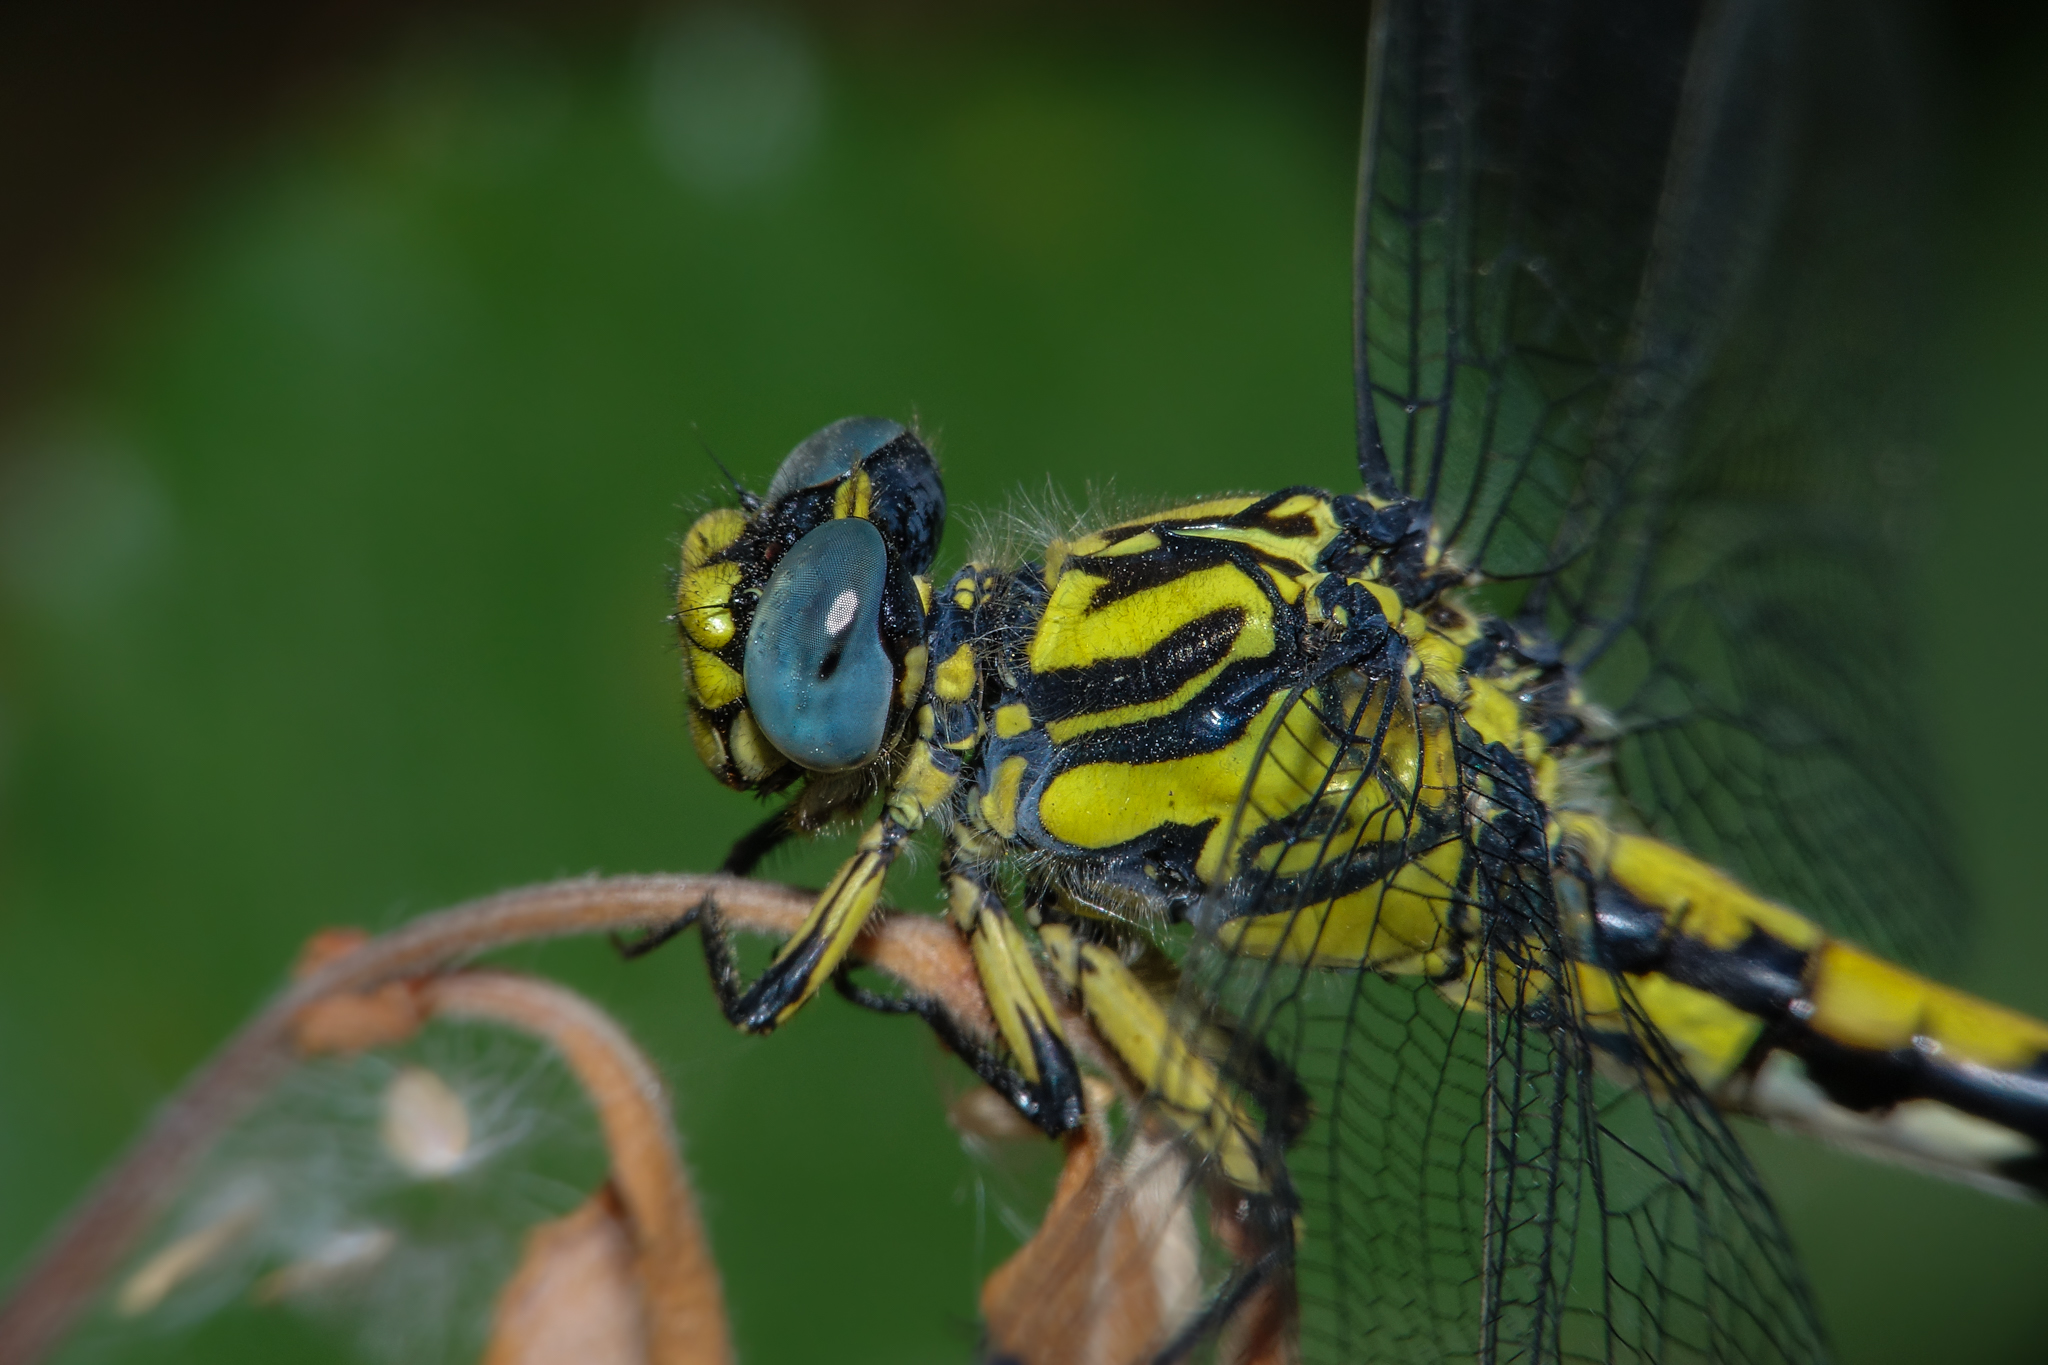
nature, photography, fly, green, insect, macro, fauna, invertebrate, close up, animals, dragonfly, naturaleza, wasp, ggl1, gaby1, xovesphoto, sonydscrx10iii, sonyrx10iii, rx10iii, rx10m3, animales, hoyapro1macro, hoyamacro, libelula, macro photography, arthropod, dragonflies and damseflies